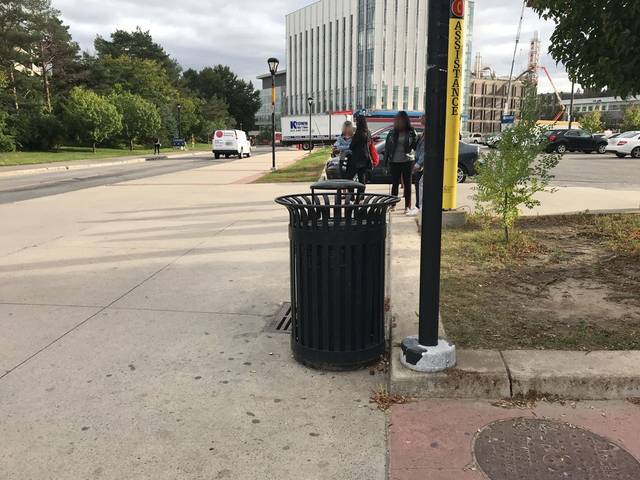
Region: Canada
Coordinates: 45.385, -75.696